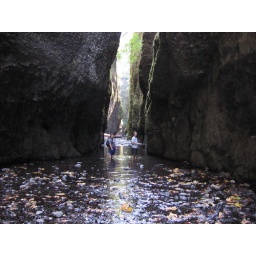
the boys in deep water